Nic Schiøll

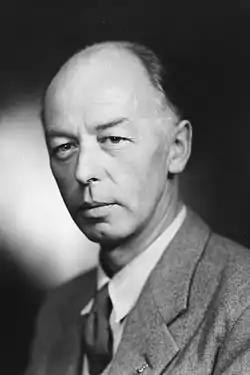
Nic Schiøll

Nicolai Marius "Nic" Schiøll (10 October 1901 – 29 December 1984) was a Norwegian sculptor and painter. He was most known for his public works, ornamental sculptures and memorials.